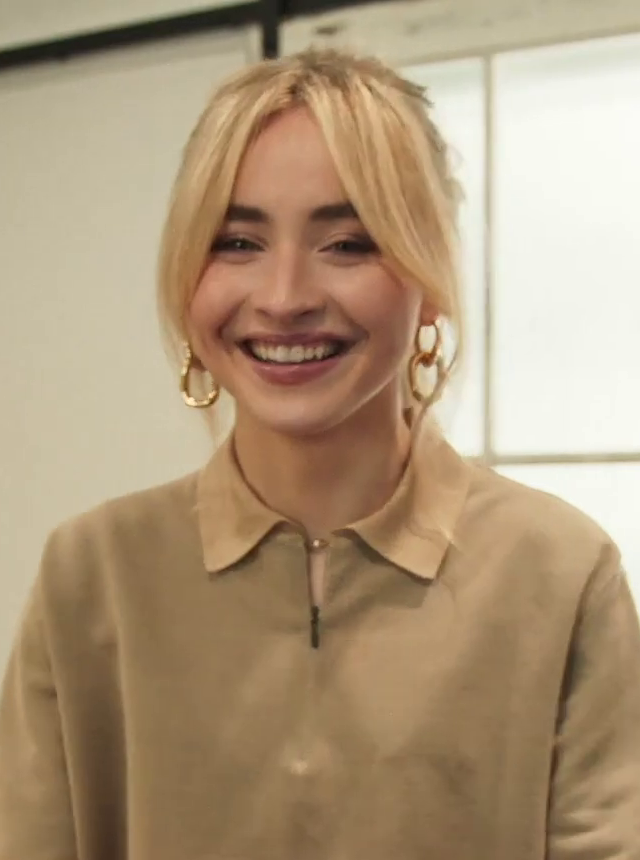
ซาบรินา คาร์เพนเทอร์

| name = ซาบรินา คาร์เพนเทอร์
| image = Sabrina Carpenter Vogue 2020 (08).png
| caption = ซาบรินา คาร์เพนเทอร์เมื่อปี 2020
| birth_name = ซาบรินา แอนลินน์ คาร์เพนเทอร์
| birth_place = Quakertown, Pennsylvania|เควกเกอร์ทาวน์ รัฐเพนซิลเวเนีย สหรัฐ
| years_active = 2011–ปัจจุบัน
| module = Infobox musical artist|embed=yes
| background = solo_singer
| genre = hlist|Pop music|ป็อป|ทีนป็อป|แดนซ์ป็อปCite web|title=Sabrina Carpenter Biography & History|website=AllMusic|language=en-us|อาร์แอนด์บี|อิเล็กโทรป็อป
| label = hlist|Hollywood Records|ฮอลลีวูด|Island Records|ไอแลนด์
| relatives = Nancy Cartwright|แนนซี คาร์ตไรต์ (น้าหรือป้า)
ซาบรินา แอนลินน์ คาร์เพนเทอร์ () เกิดเมื่อวันที่ 11 พฤษภาคม ค.ศ. 1999) เป็นนักร้อง นักแสดงชาวอเมริกัน คาร์เพนเทอร์มีผลงานแสดงครั้งแรกกับรายการโทรทัศน์แนวอาชญากรรมชื่อ "Law & Order: Special Victims Unit" และรับบทสมทบในซีรีส์ทางบริษัทแพร่สัญญาณฟ็อกซ์|ฟ็อกซ์ เรื่อง "The Goodwin Games" ซึ่งออกฉายได้เพียงสามเดือน ต่อมาเธอแสดงในซีรีส์ตลกทางช่องดิสนีย์แชนแนล เรื่อง "Girl Meets World" (2014–2017) ในปี 2016 เธอแสดงในภาพยนตร์ทางโทรทัศน์เรื่อง "Adventures in Babysitting (2016 film)|Adventures in Babysitting" ทางช่องเดียวกัน
คาร์เพนเทอร์แสดงในภาพยนตร์หลายเรื่อง ได้แก่ Horns (film)|"Horns" (2013), The Hate U Give (film)|"The Hate U Give" (2018), "The Short History of the Long Road" (2019), "Clouds (2020 film)|Clouds" (2020) และ "Emergency (2022 film)|Emergency" (2022) เธอยังแสดงภาพยนตร์ที่ออกฉายทางเน็ตฟลิกซ์ เรื่อง "Tall Girl" (2019), Tall Girl 2|its sequel (2022) และ "Work It (film)|Work It" (2020).
ปี 2014 เธอออกซิงเกิลครั้งแรกกับเพลง "Can't Blame a Girl for Trying (song)|Can't Blame a Girl for Trying" และออกCan't Blame a Girl for Trying|อีพีในชื่อเดียวกับซิงเกิล เธอออกอัลบั้มชุดแรกชื่อ "Eyes Wide Open (Sabrina Carpenter album)|Eyes Wide Open" ในปี 2015 จากนั้นออกสตูดิโออัลบั้มอีกสามชุด คือ "Evolution (Sabrina Carpenter album)|Evolution" (2016), "Singular: Act I" (2018) และ "Singular: Act II" (2019) เธอออกสตูดิโออัลบั้มชุดที่ห้าชื่อว่า "Emails I Can't Send" ในปี 2022 และเมื่อไม่นานมานี้ เธอได้ออกอัลบั้ม "Short N'Sweet" ในปี 2024
==ผลงานเพลง==
==== อัลบั้ม ====
* "Eyes Wide Open" (2015)
* "Evolution" (2016)
* "Singular: Act I" (2018)
* "Singular: Act II" (2019)
* "Emails I Can't Send" (2022)
* "ชอร์ตแอนด์สวีต|Short n' Sweet" (2024)
==อ้างอิง==
หมวดหมู่:นักแสดงหญิงชาวอเมริกันในศตวรรษที่ 21
หมวดหมู่:นักแสดงภาพยนตร์หญิงชาวอเมริกัน
หมวดหมู่:นักร้องชาวอเมริกันในศตวรรษที่ 21
หมวดหมู่:นักแสดงเด็กหญิงชาวอเมริกัน
หมวดหมู่:นักร้องเด็กชาวอเมริกัน
หมวดหมู่:นักแสดงละครโทรทัศน์หญิงชาวอเมริกัน
หมวดหมู่:ศิลปินสังกัดไอแลนด์เรเคิดส์